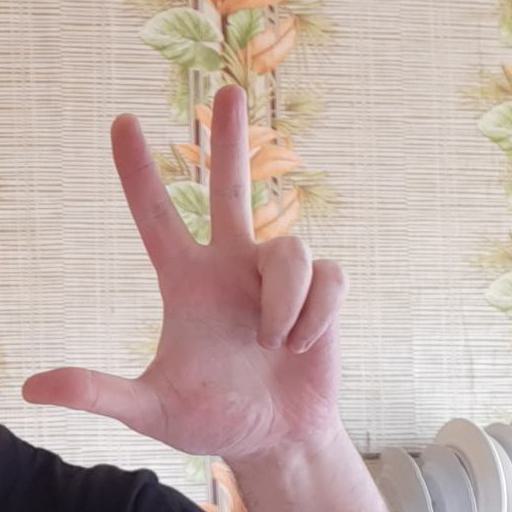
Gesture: three2